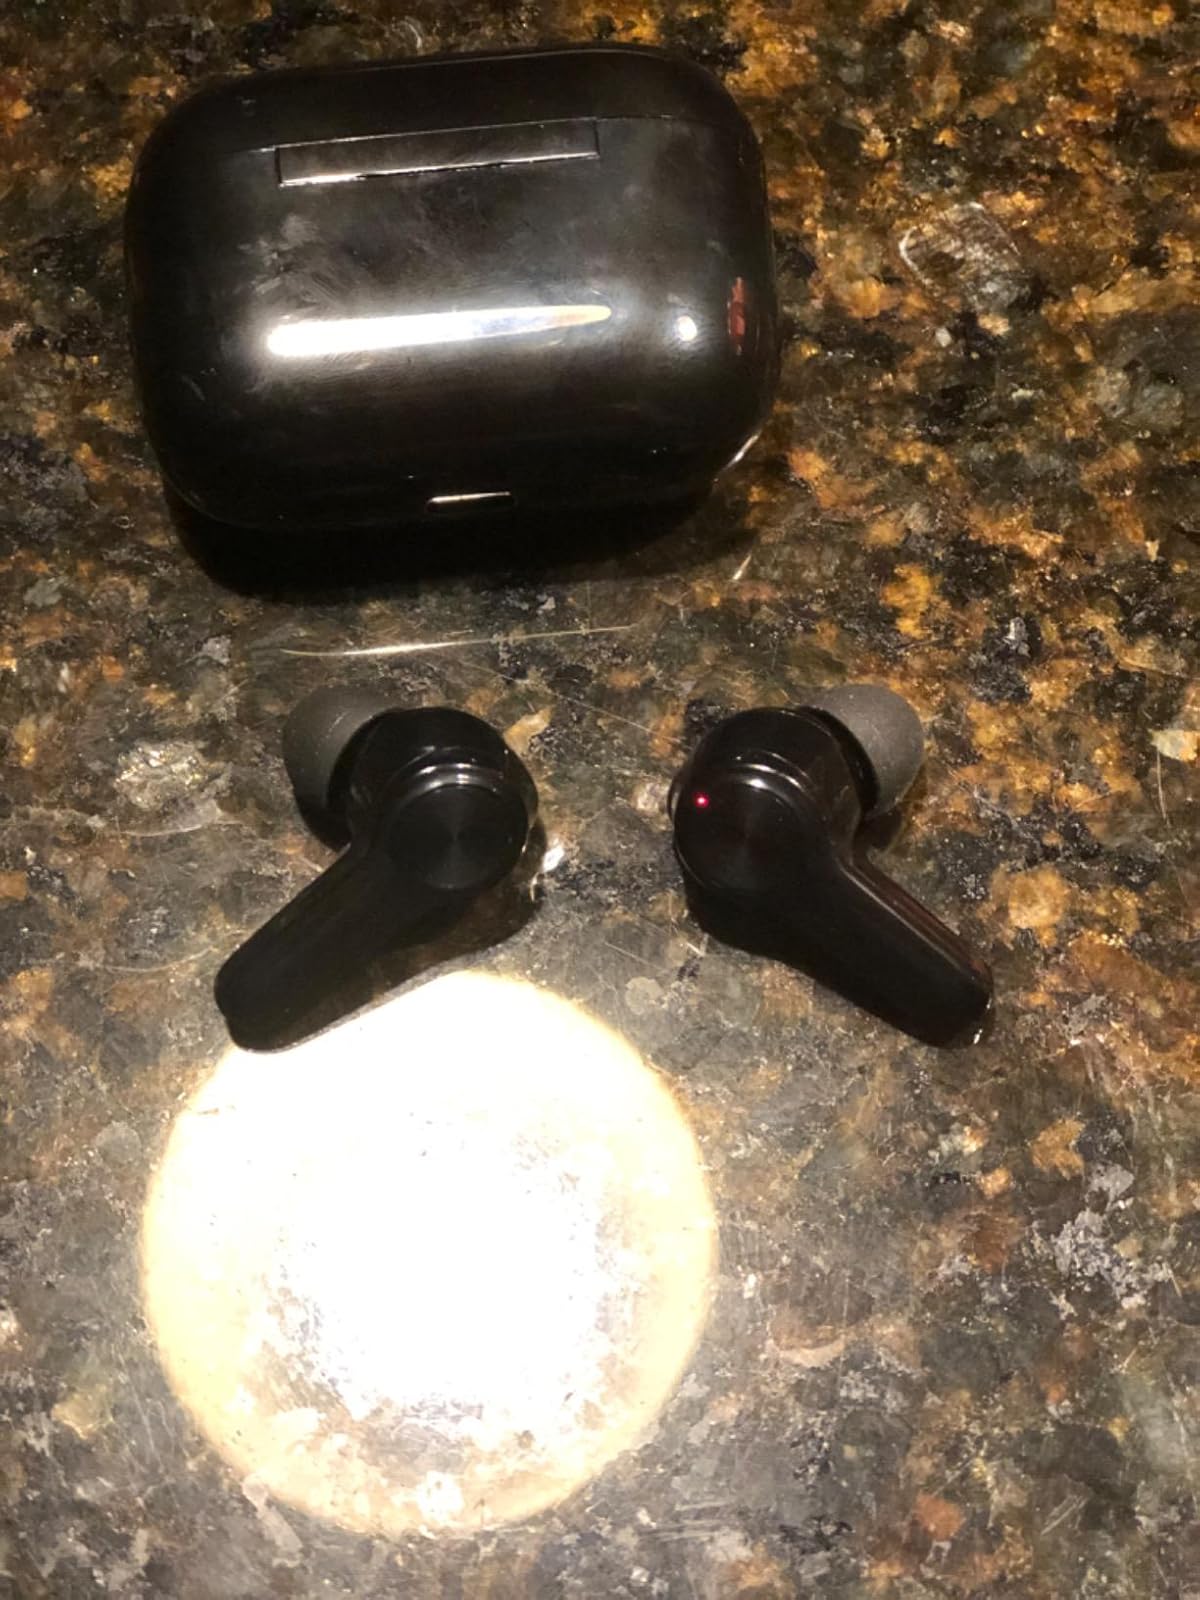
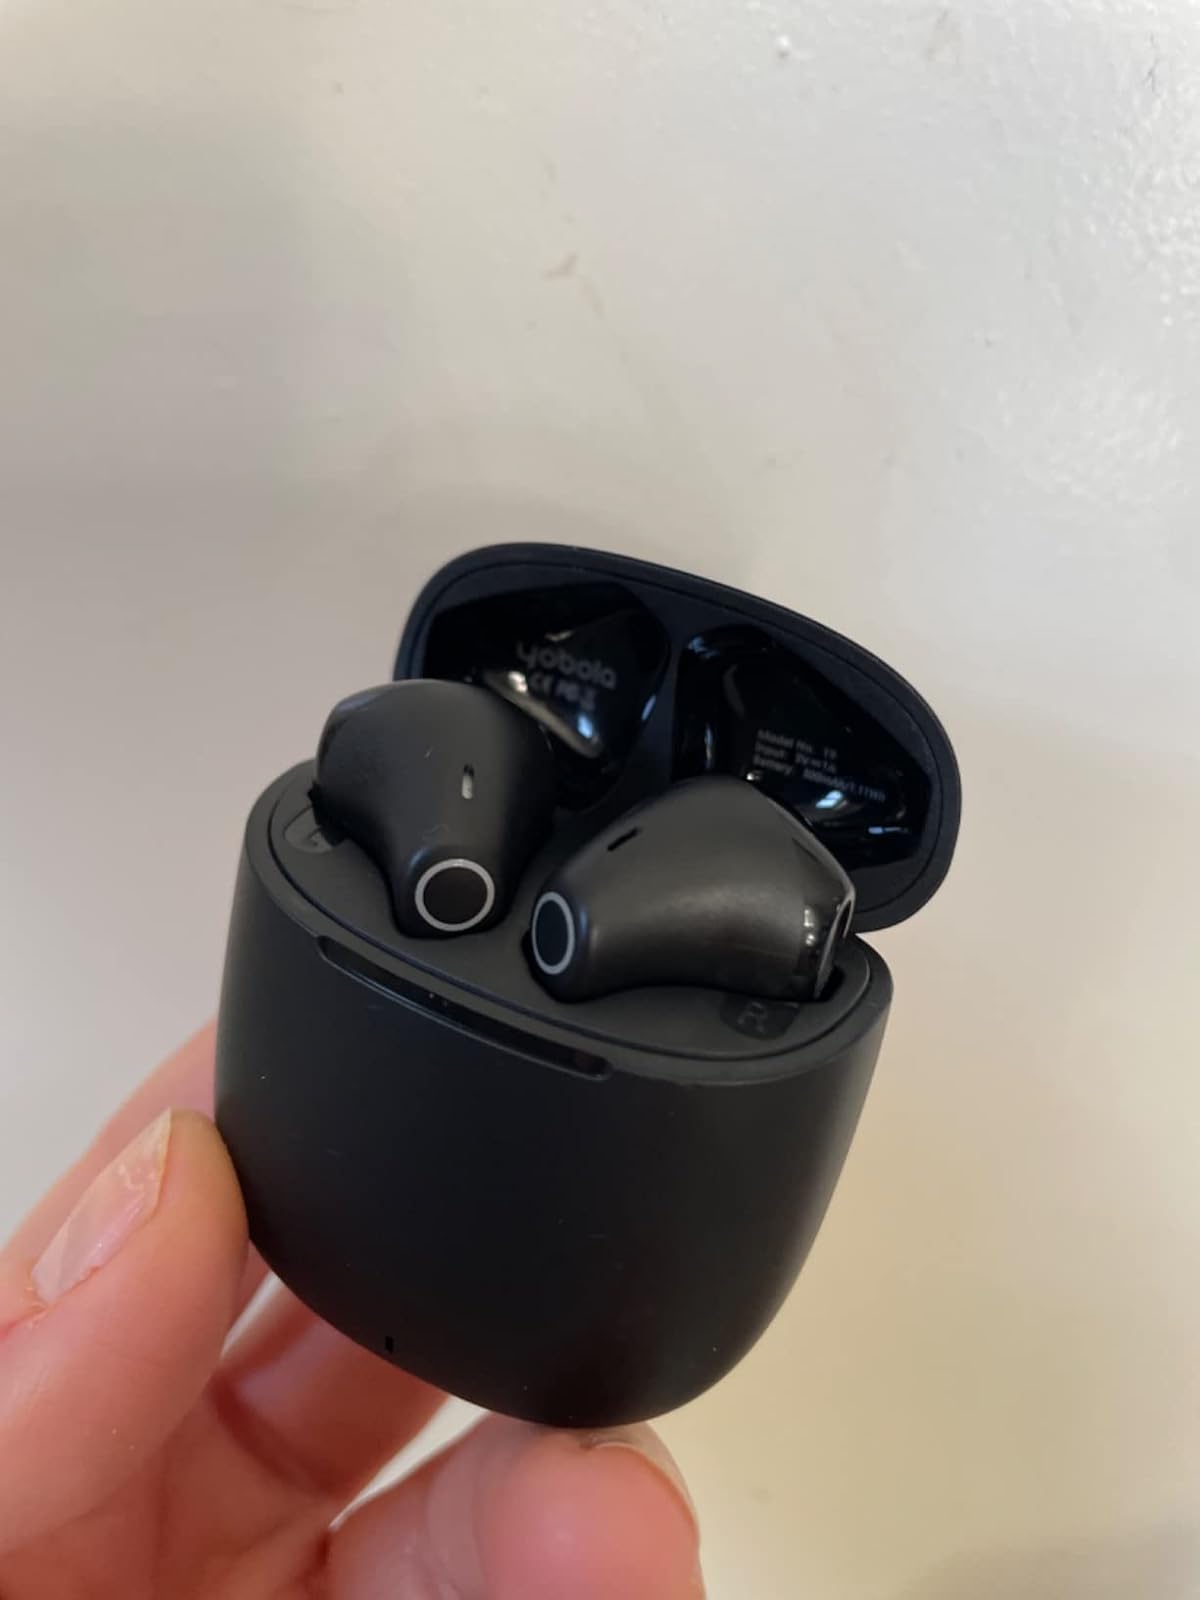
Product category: earbuds
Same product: no